Martin Brennan (character)

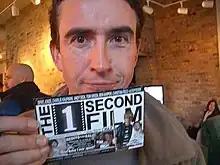
Steve Coogan in 2005

The sketch follows from a 1997 segment on "I'm Alan Partridge" where he meets with two Irish RTÉ producers, played by the Father Ted writers Arthur Matthews and Graham Linehan, where talking about Bloody Sunday, Alan confuses the event with the U2 song of the same name, saying "Sunday Bloody Sunday. What a great song. It really encapsulates the frustration of a Sunday, doesn’t it?" and remarking that "Ireland has changed from its abiding image as a land of "leprechauns, shamrock, Guinness, horses running through council estates, toothless simpletons, people with eyebrows on their cheeks, badly tarmacked drives in the UK, men in platform shoes being arrested for bombings, lots of rocks, and, uh, Beamish." He finishes by saying in a mock Irish accent that "I think people are saying, there’s more to Ireland than this. Good slogan for the tourist board. 'Dere’s more teh Oireland dan dis!'".